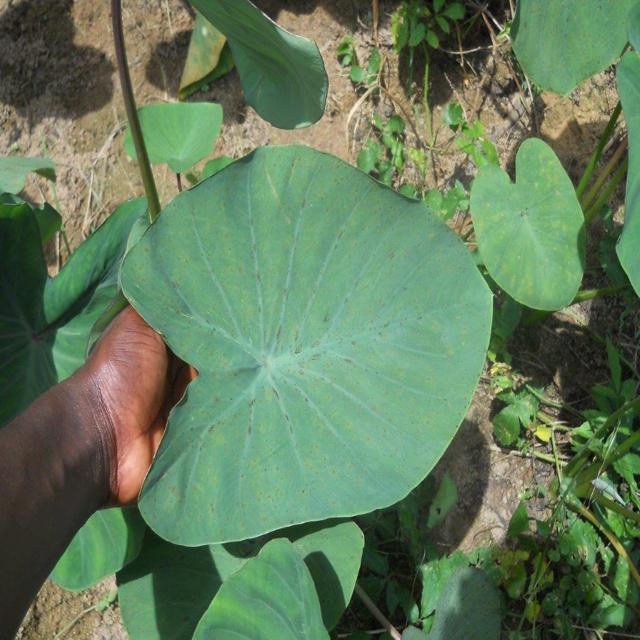
Label: Healthy